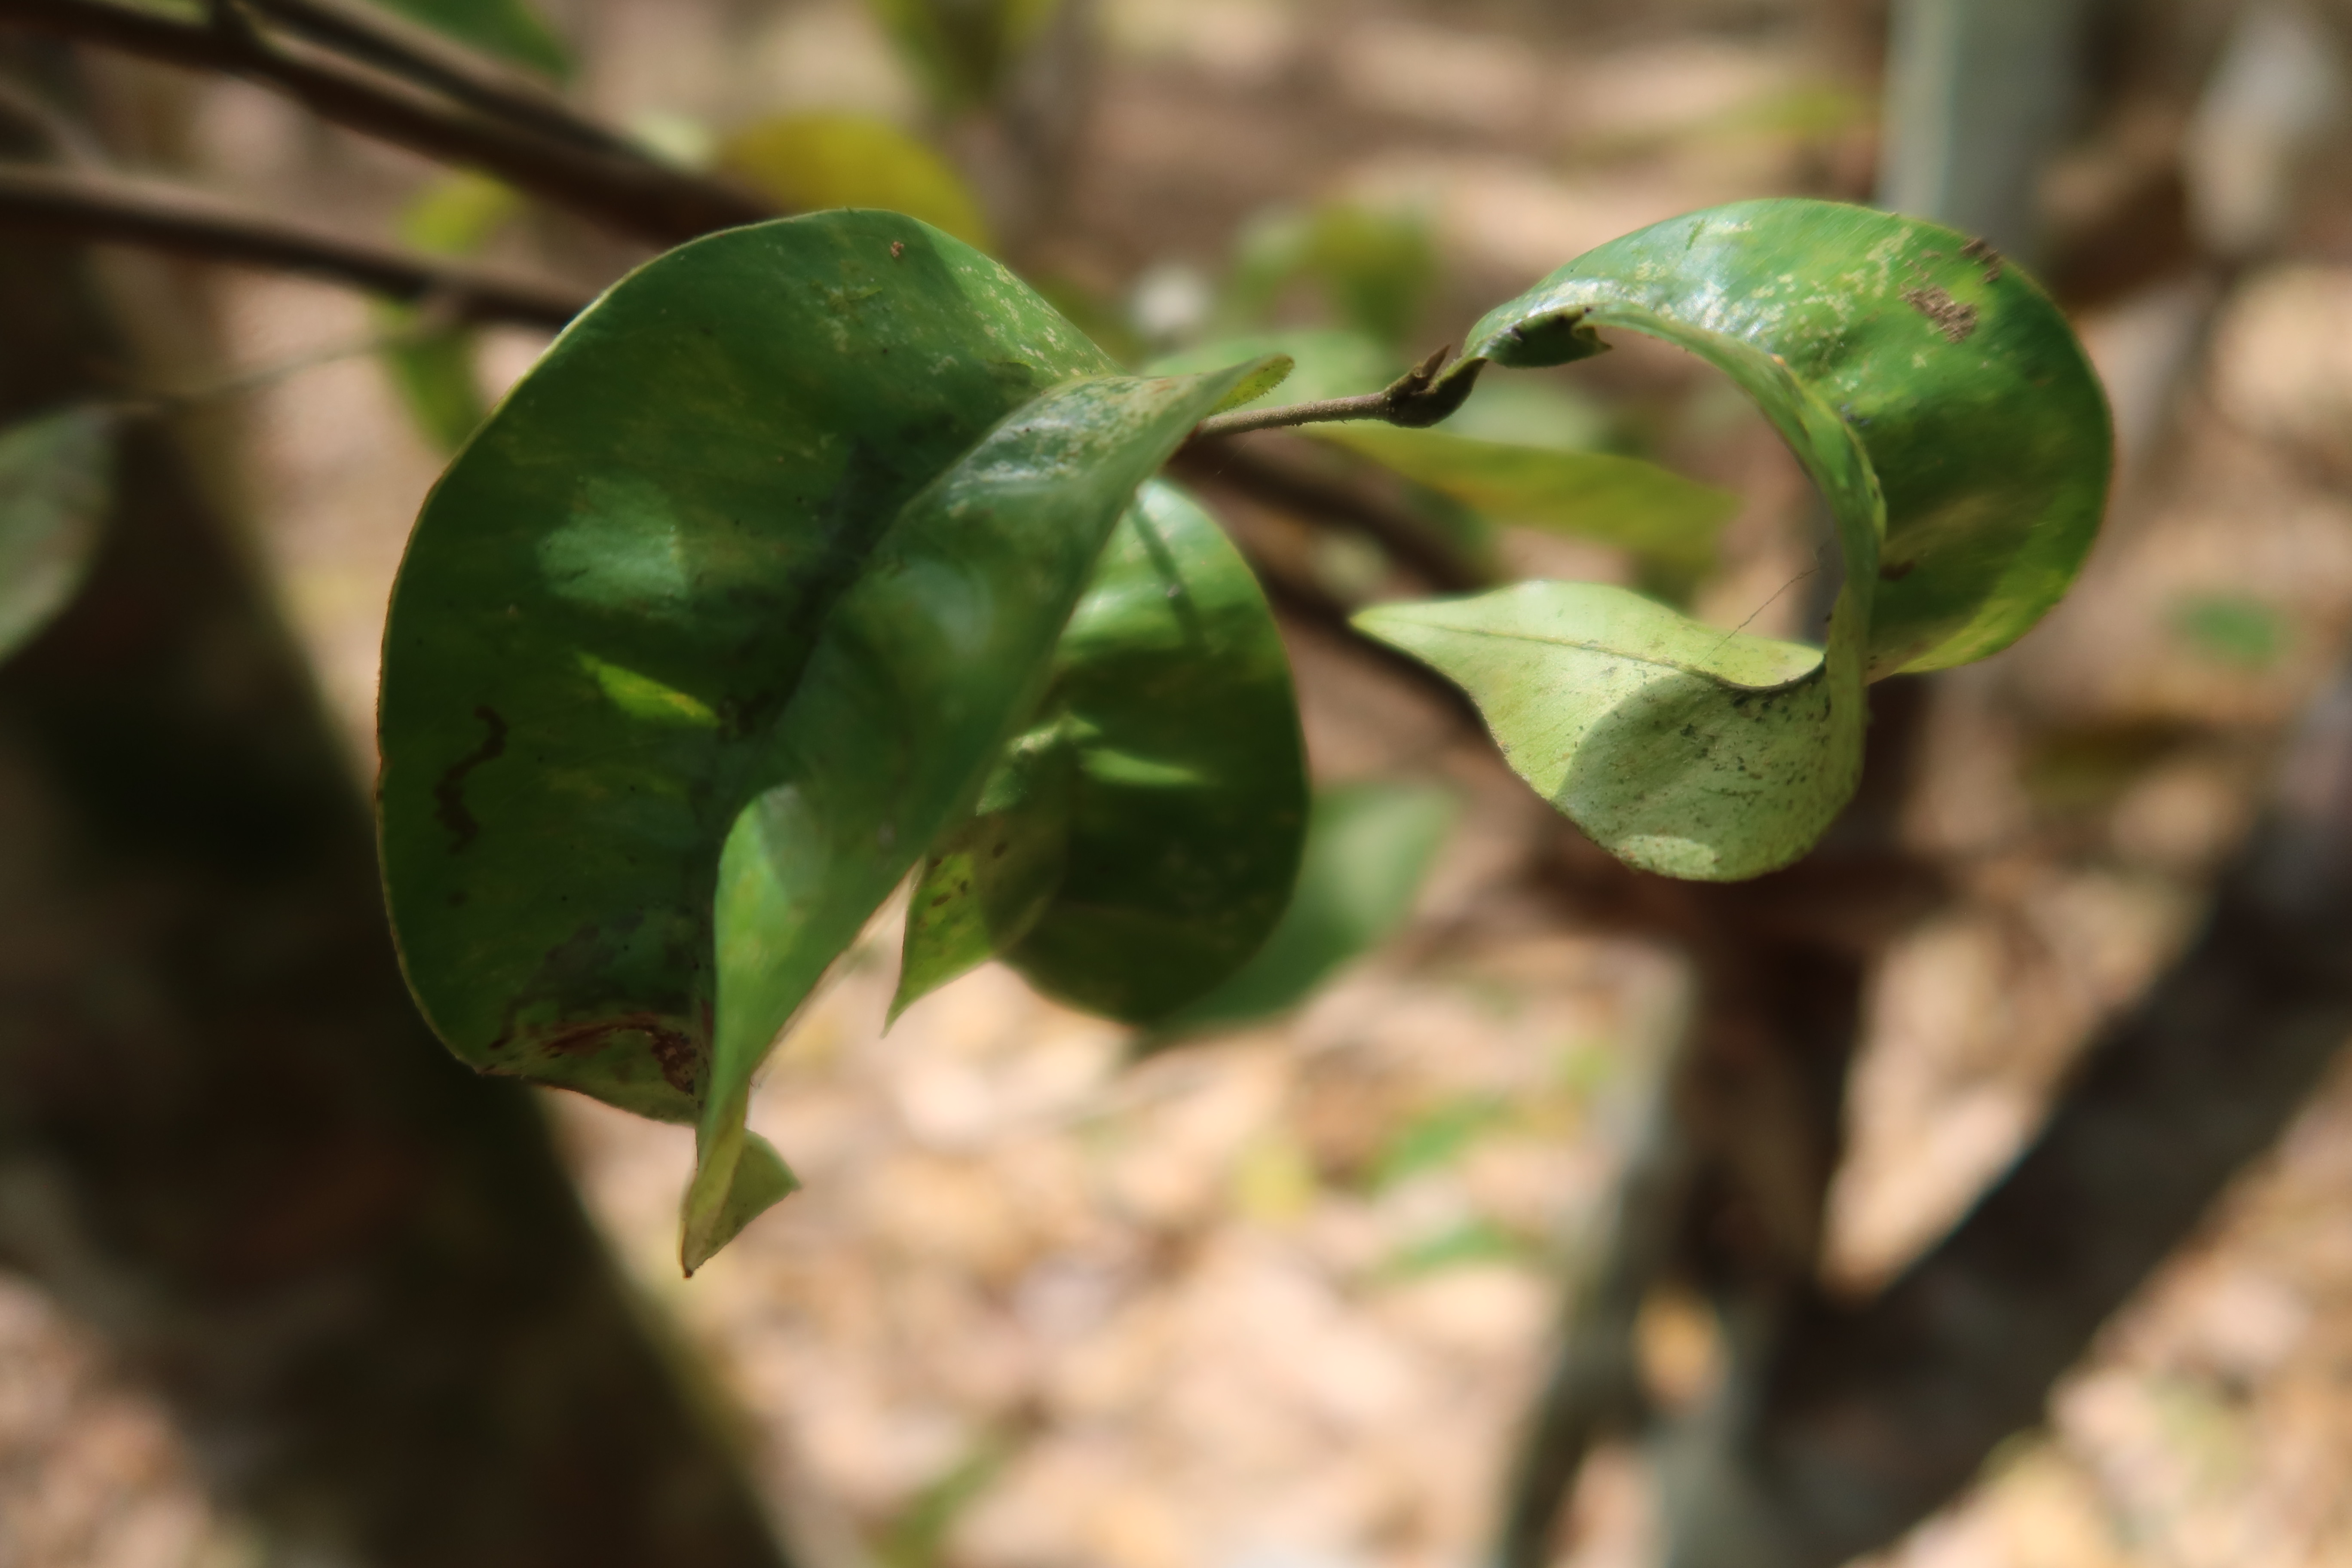
Label: Brown spots